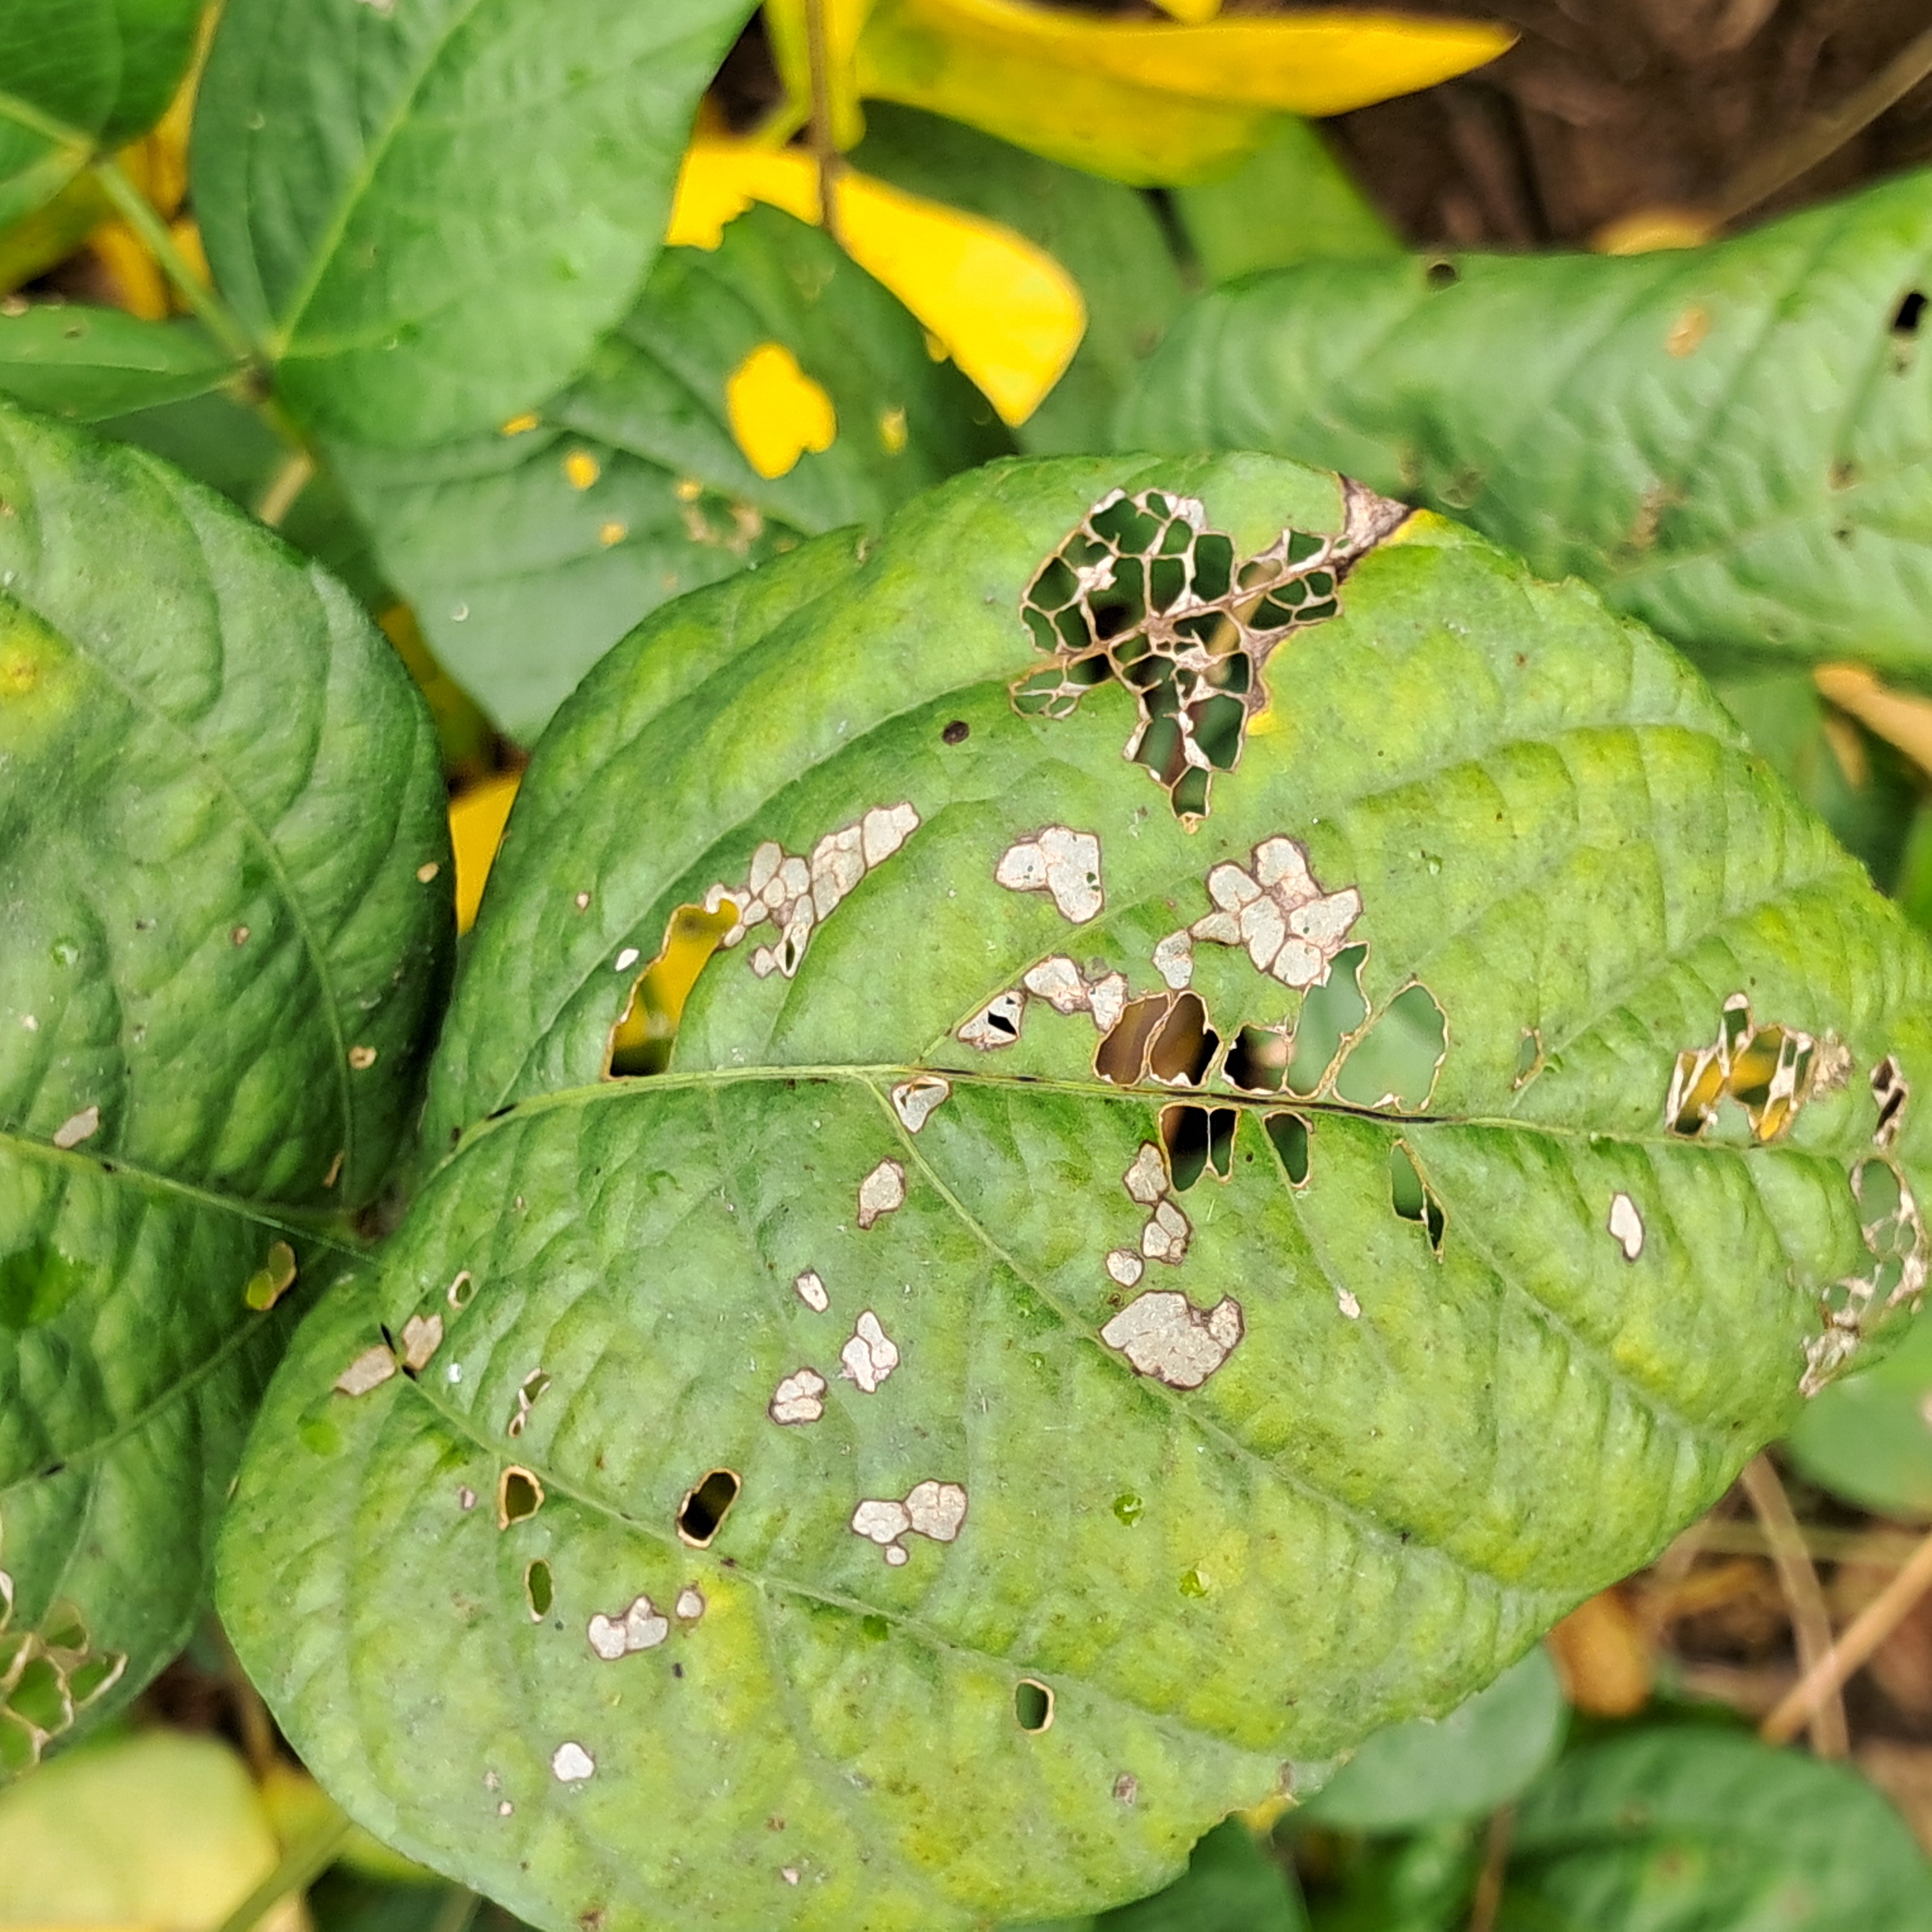
Label: Caterpillar_Semilooper_Pest